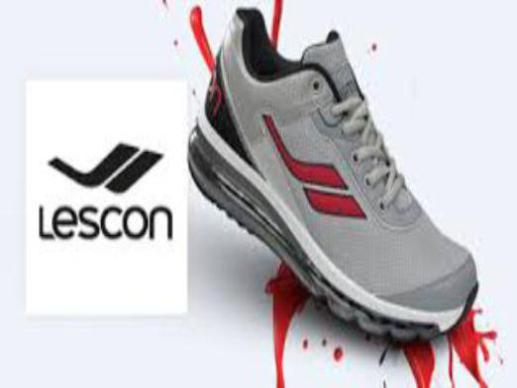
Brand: lescon
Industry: Sports